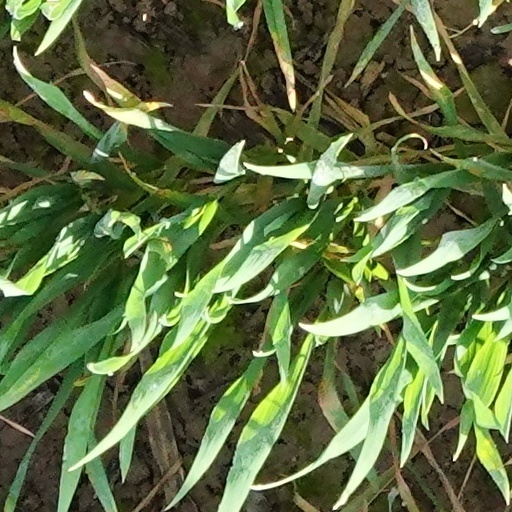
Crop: wheat